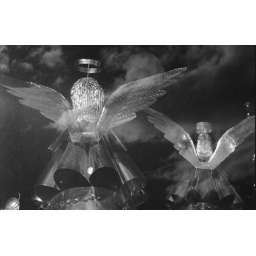
I saw these angles in an artisan's windows with the sky reflected in the glass. Leica M6 on Tri-X